List of birds of South Africa

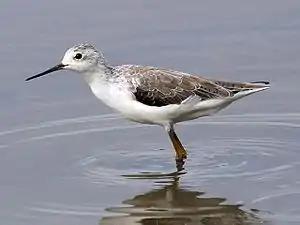
Marsh sandpiper

The stone-curlews and thick-knees are a group of largely tropical waders in the family Burhinidae. They are found worldwide within the tropical zone, with some species also breeding in temperate Europe and Australia. They are medium to large waders with strong black or yellow-black bills, large yellow eyes, and cryptic plumage. Despite being classed as waders, most species have a preference for arid or semi-arid habitats.